Treaty of Falaise

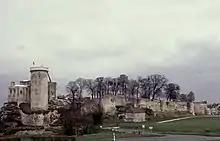

The Treaty of Falaise was a forced written agreement made in December 1174 between the captive William I, King of Scots, and Henry II, King of England.